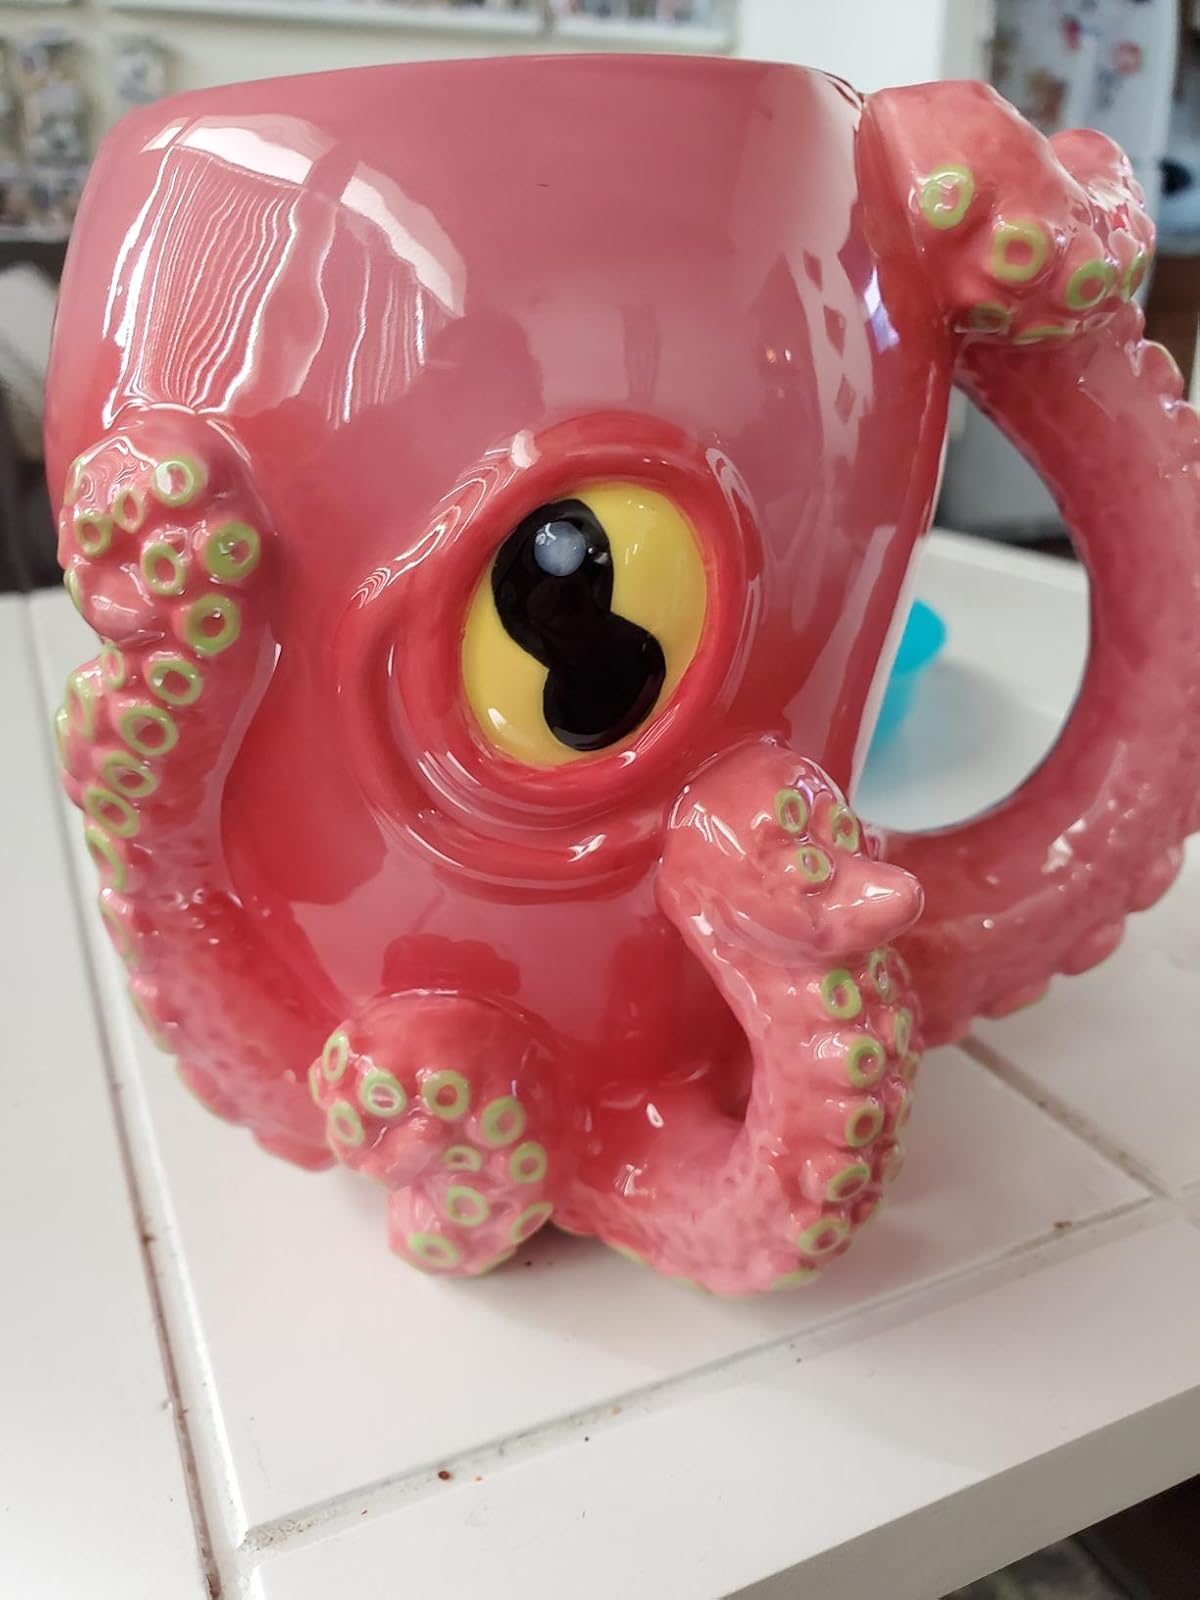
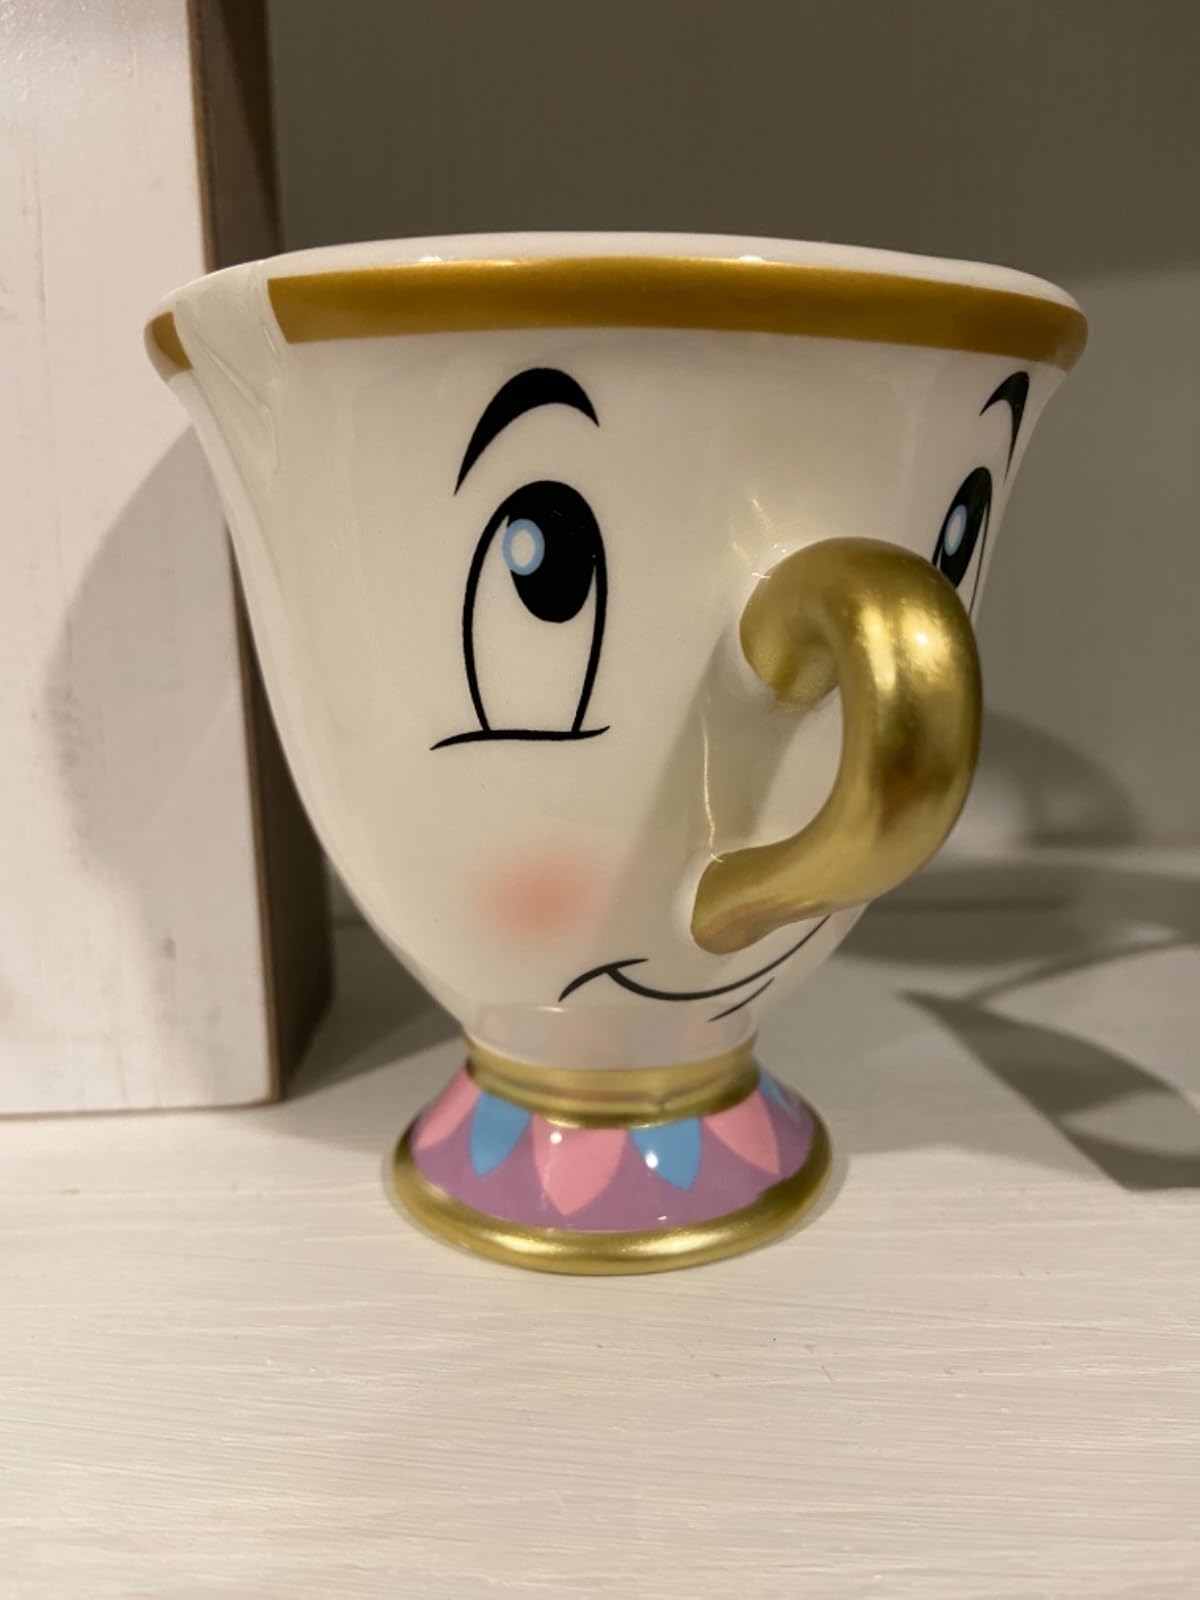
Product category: items_mug
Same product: no